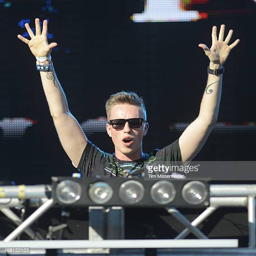
progressive electronic artist performs during festival